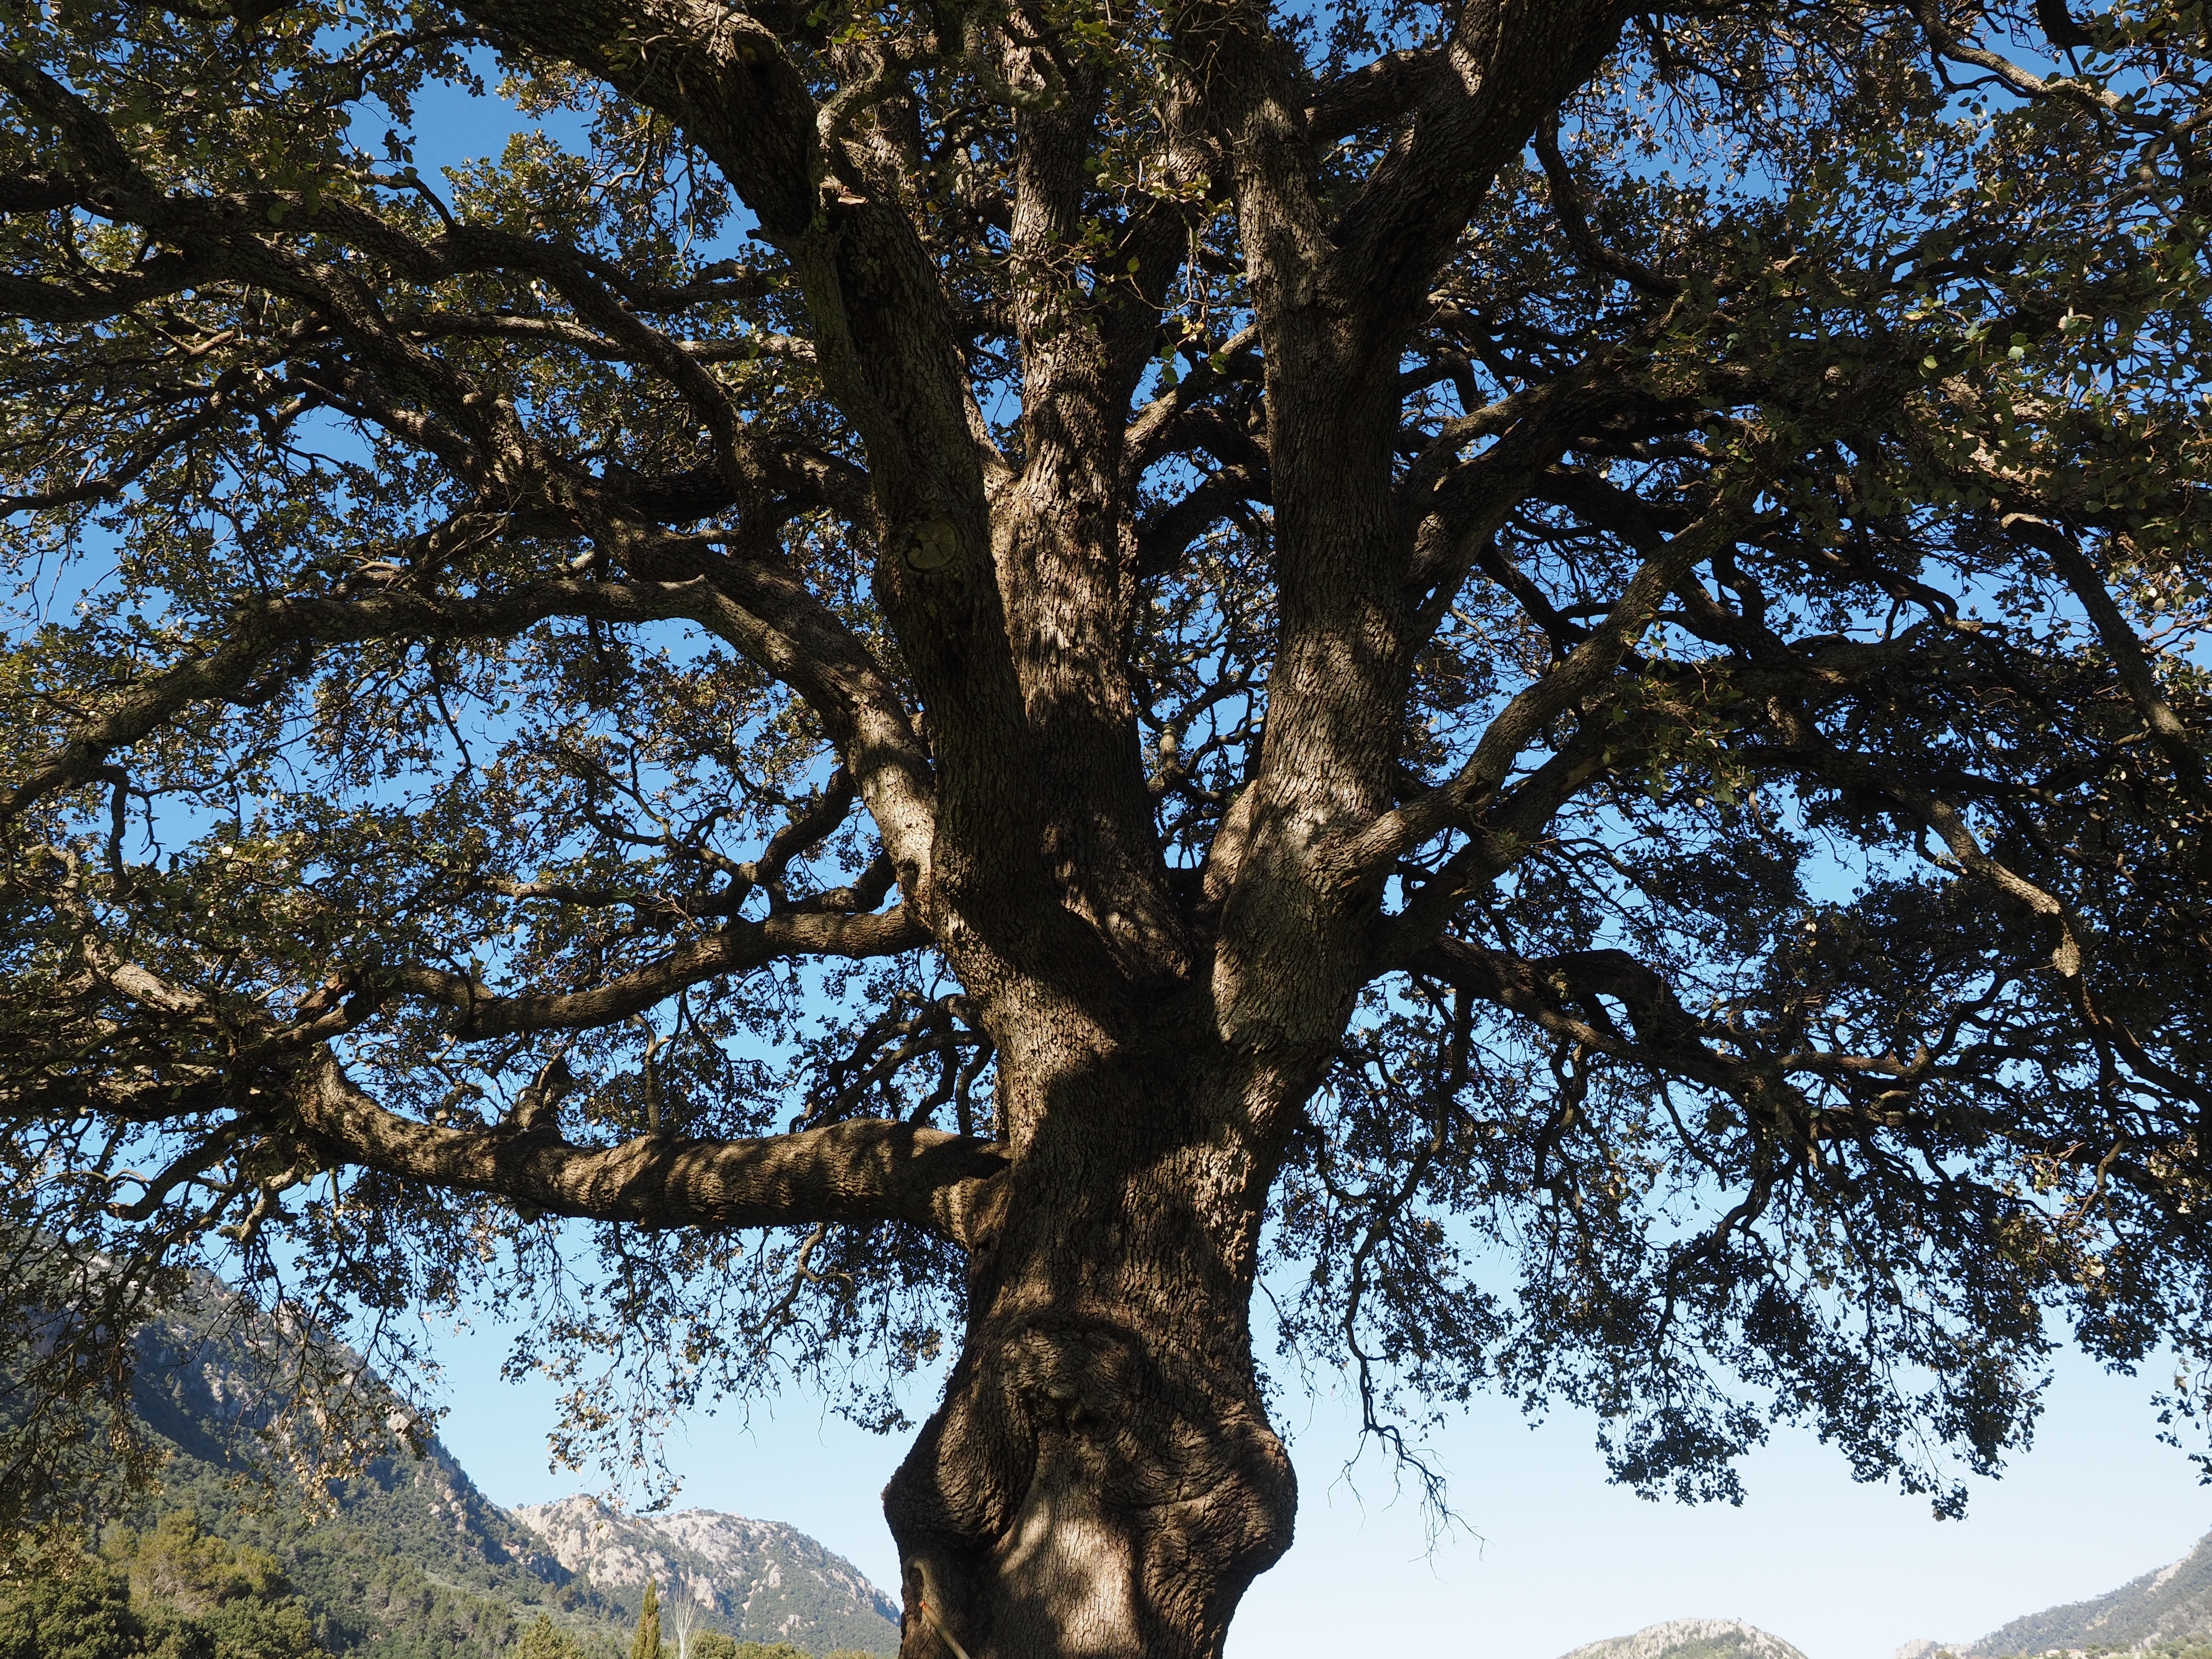
tree, forest, branch, plant, leaf, flower, trunk, deciduous, oak, mallorca, laurel, large, woodland, powerful, camphor, flowering plant, lauraceae, camphor tree, cinnamomum camphora, laurel greenhouse, laurel tree, valley of orient, woody plant, land plant